Sahure

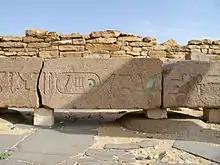
A massive pink granite architrave inscribed with Sahure's titulary, from the courtyard of his mortuary temple, 2007

Several high officials serving Sahure during his lifetime are known from their tombs as well as from the decoration of the mortuary temple of the king. Niankhsekhmet, chief physician of Sahure and first known rhinologist in history, reports that he asked the king that a false door be made for his [Niankhsekhmet's] tomb, to which the king agreed. Sahure had the false door made of fine Tura limestone, carved and painted blue in his audience-hall, and made personal daily inspections of the work. The king wished a long life to his physician, telling him: